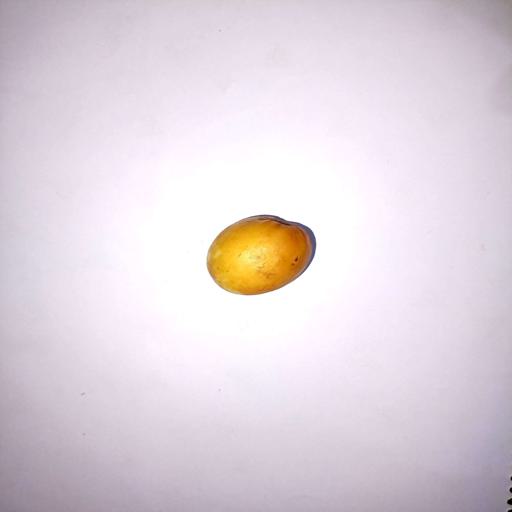
Label: healthy